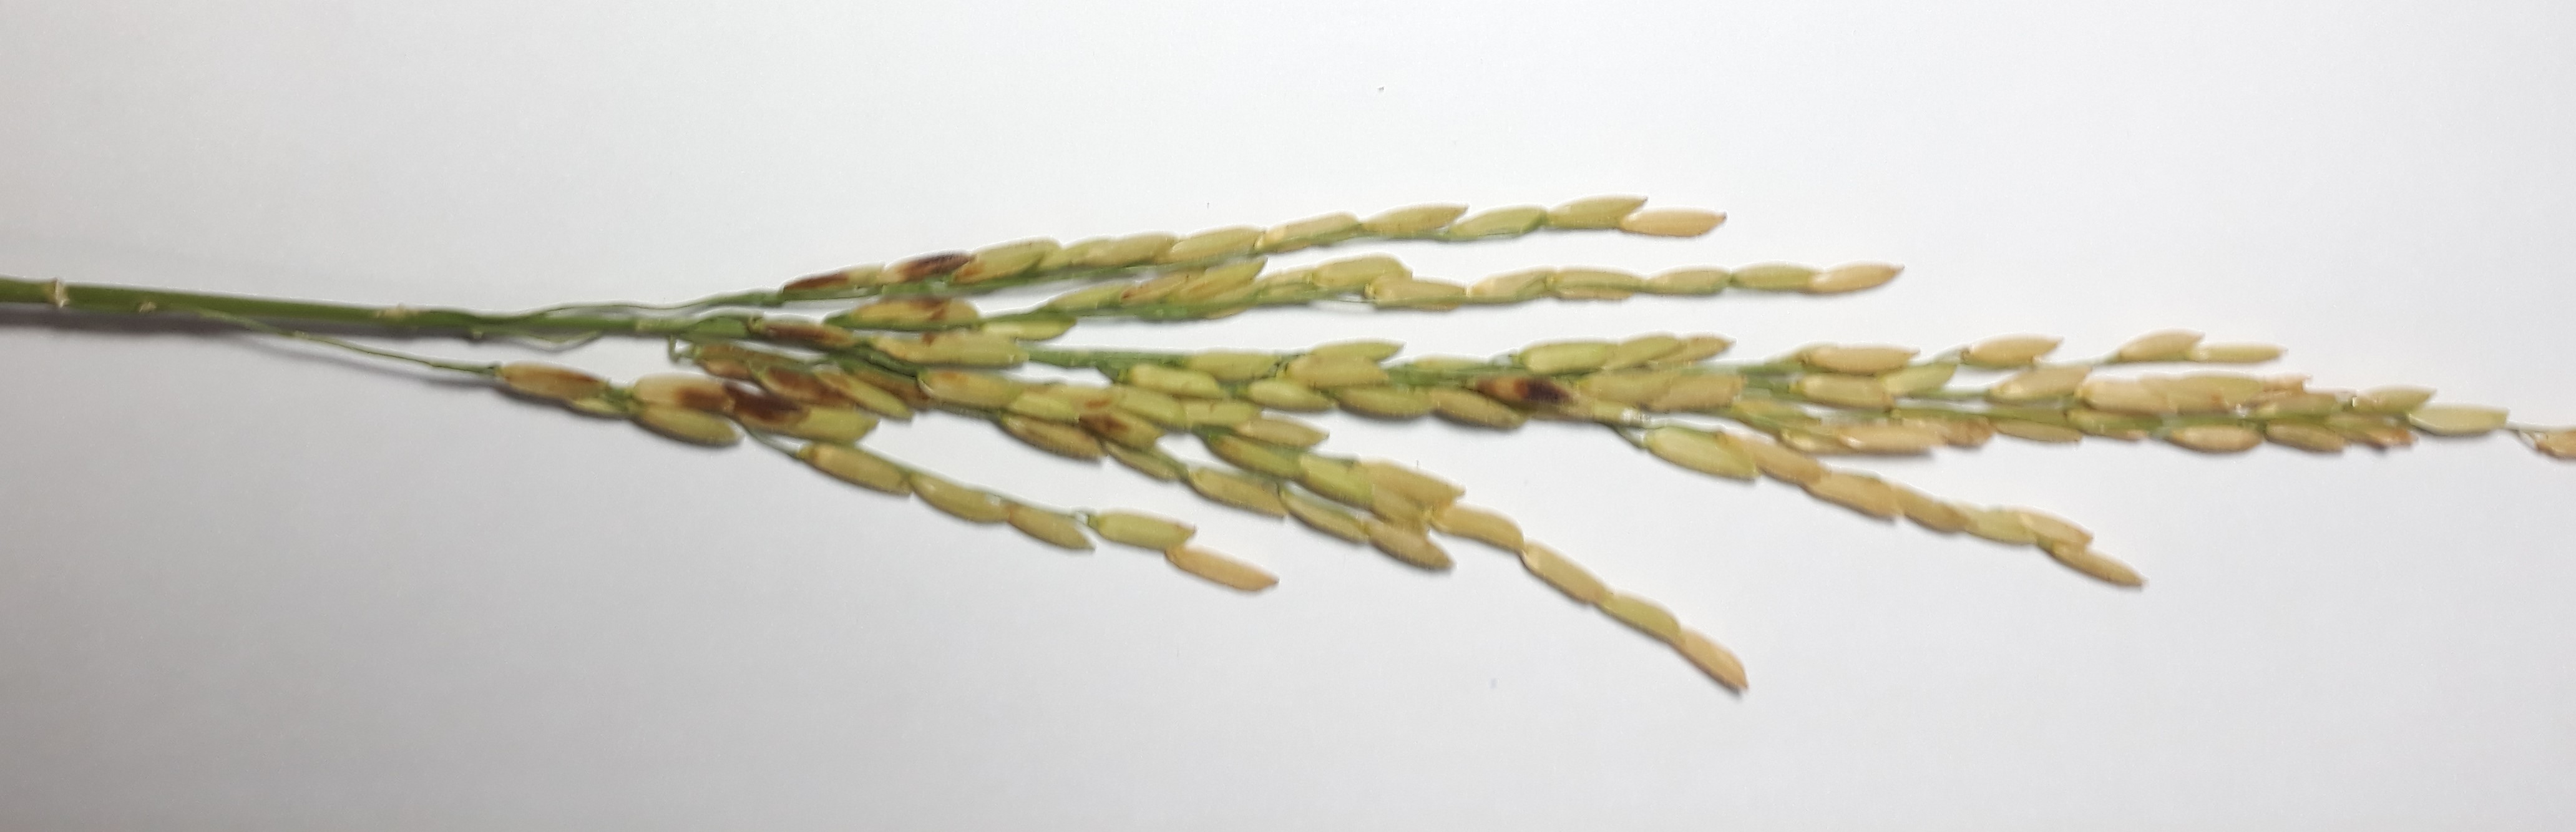
Label: Mild